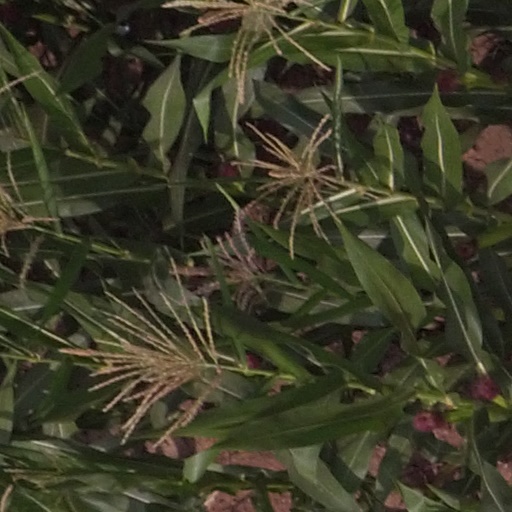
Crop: maize; corn